South Alabama Jaguars football

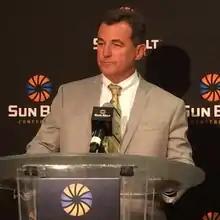
Coach Joey Jones

On December 6, 2007, the university's board of trustees approved the addition of football to the intercollegiate athletics program. The team began play in 2009 with a planned full transition to the NCAA Football Bowl Subdivision (Division I-A) by 2013. On February 15, 2008, President Gordon Moulton and Athletic Director Joe Gottfried announced Joey Jones, Birmingham–Southern head coach, as the first head football coach in the university's history.